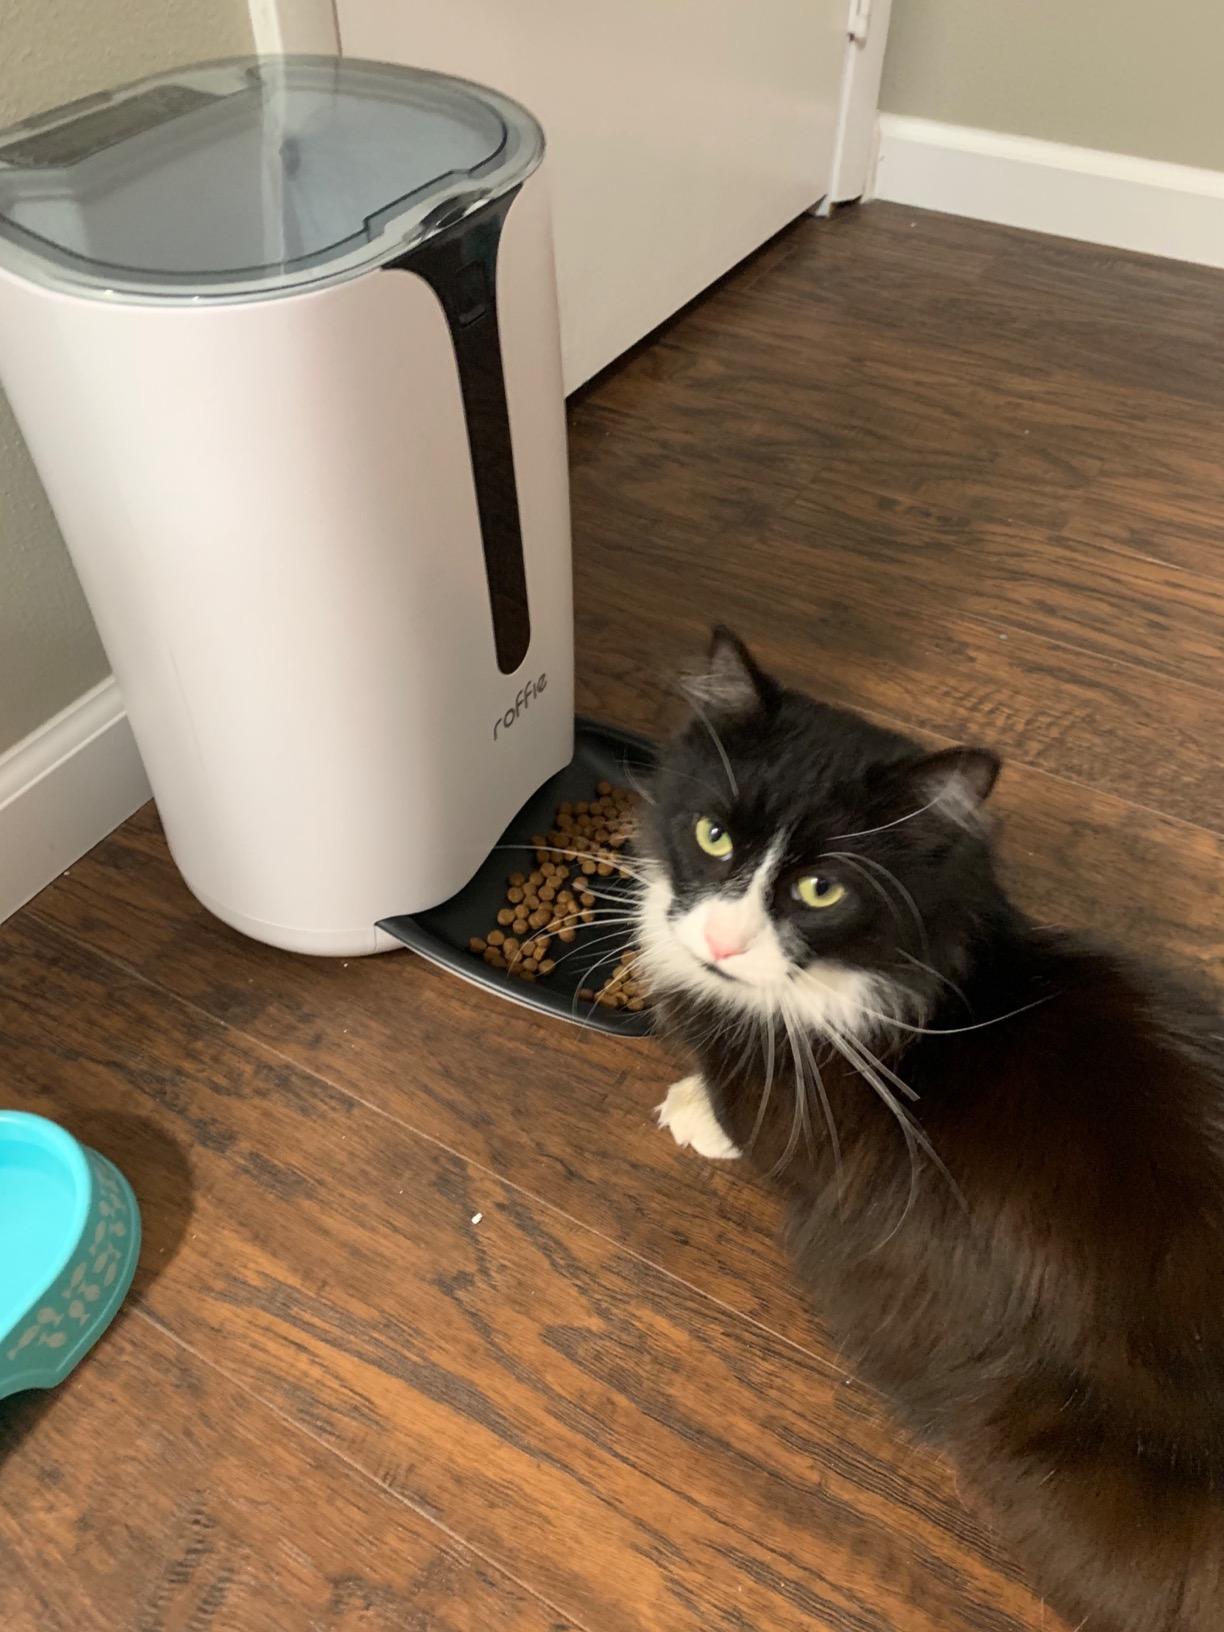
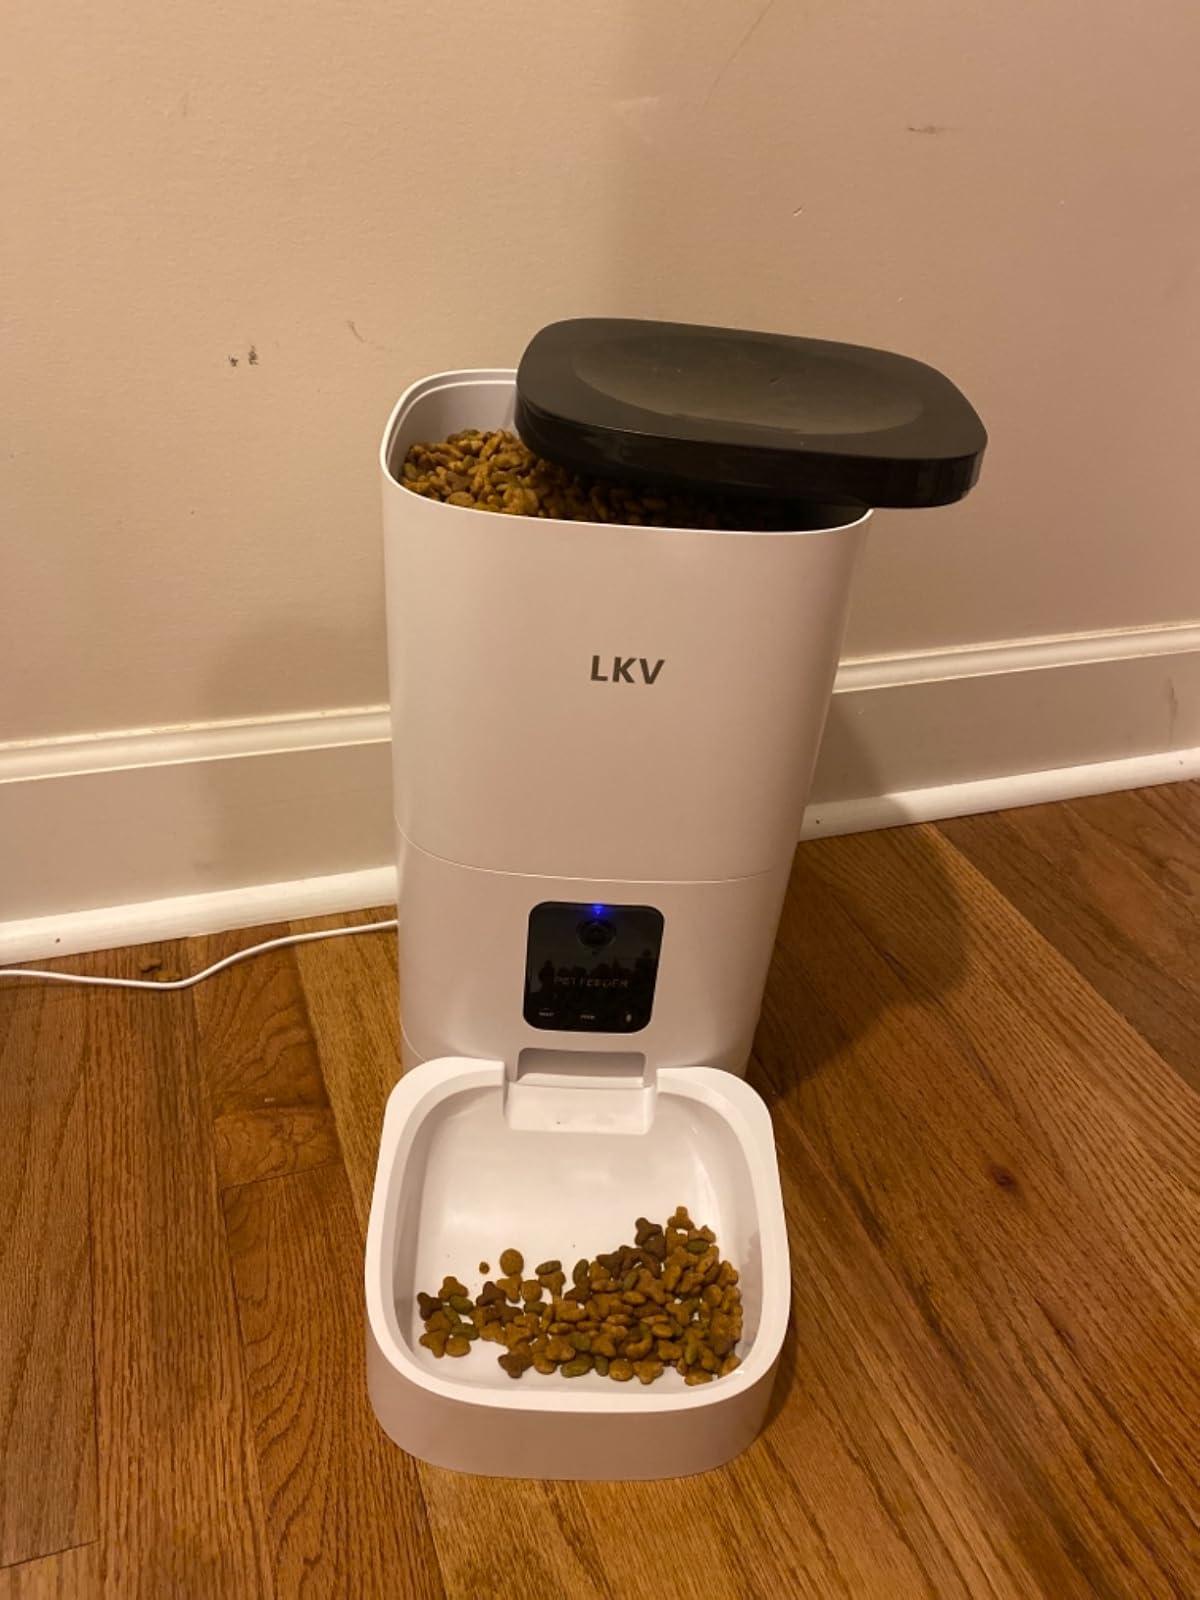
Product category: items_feeder
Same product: no